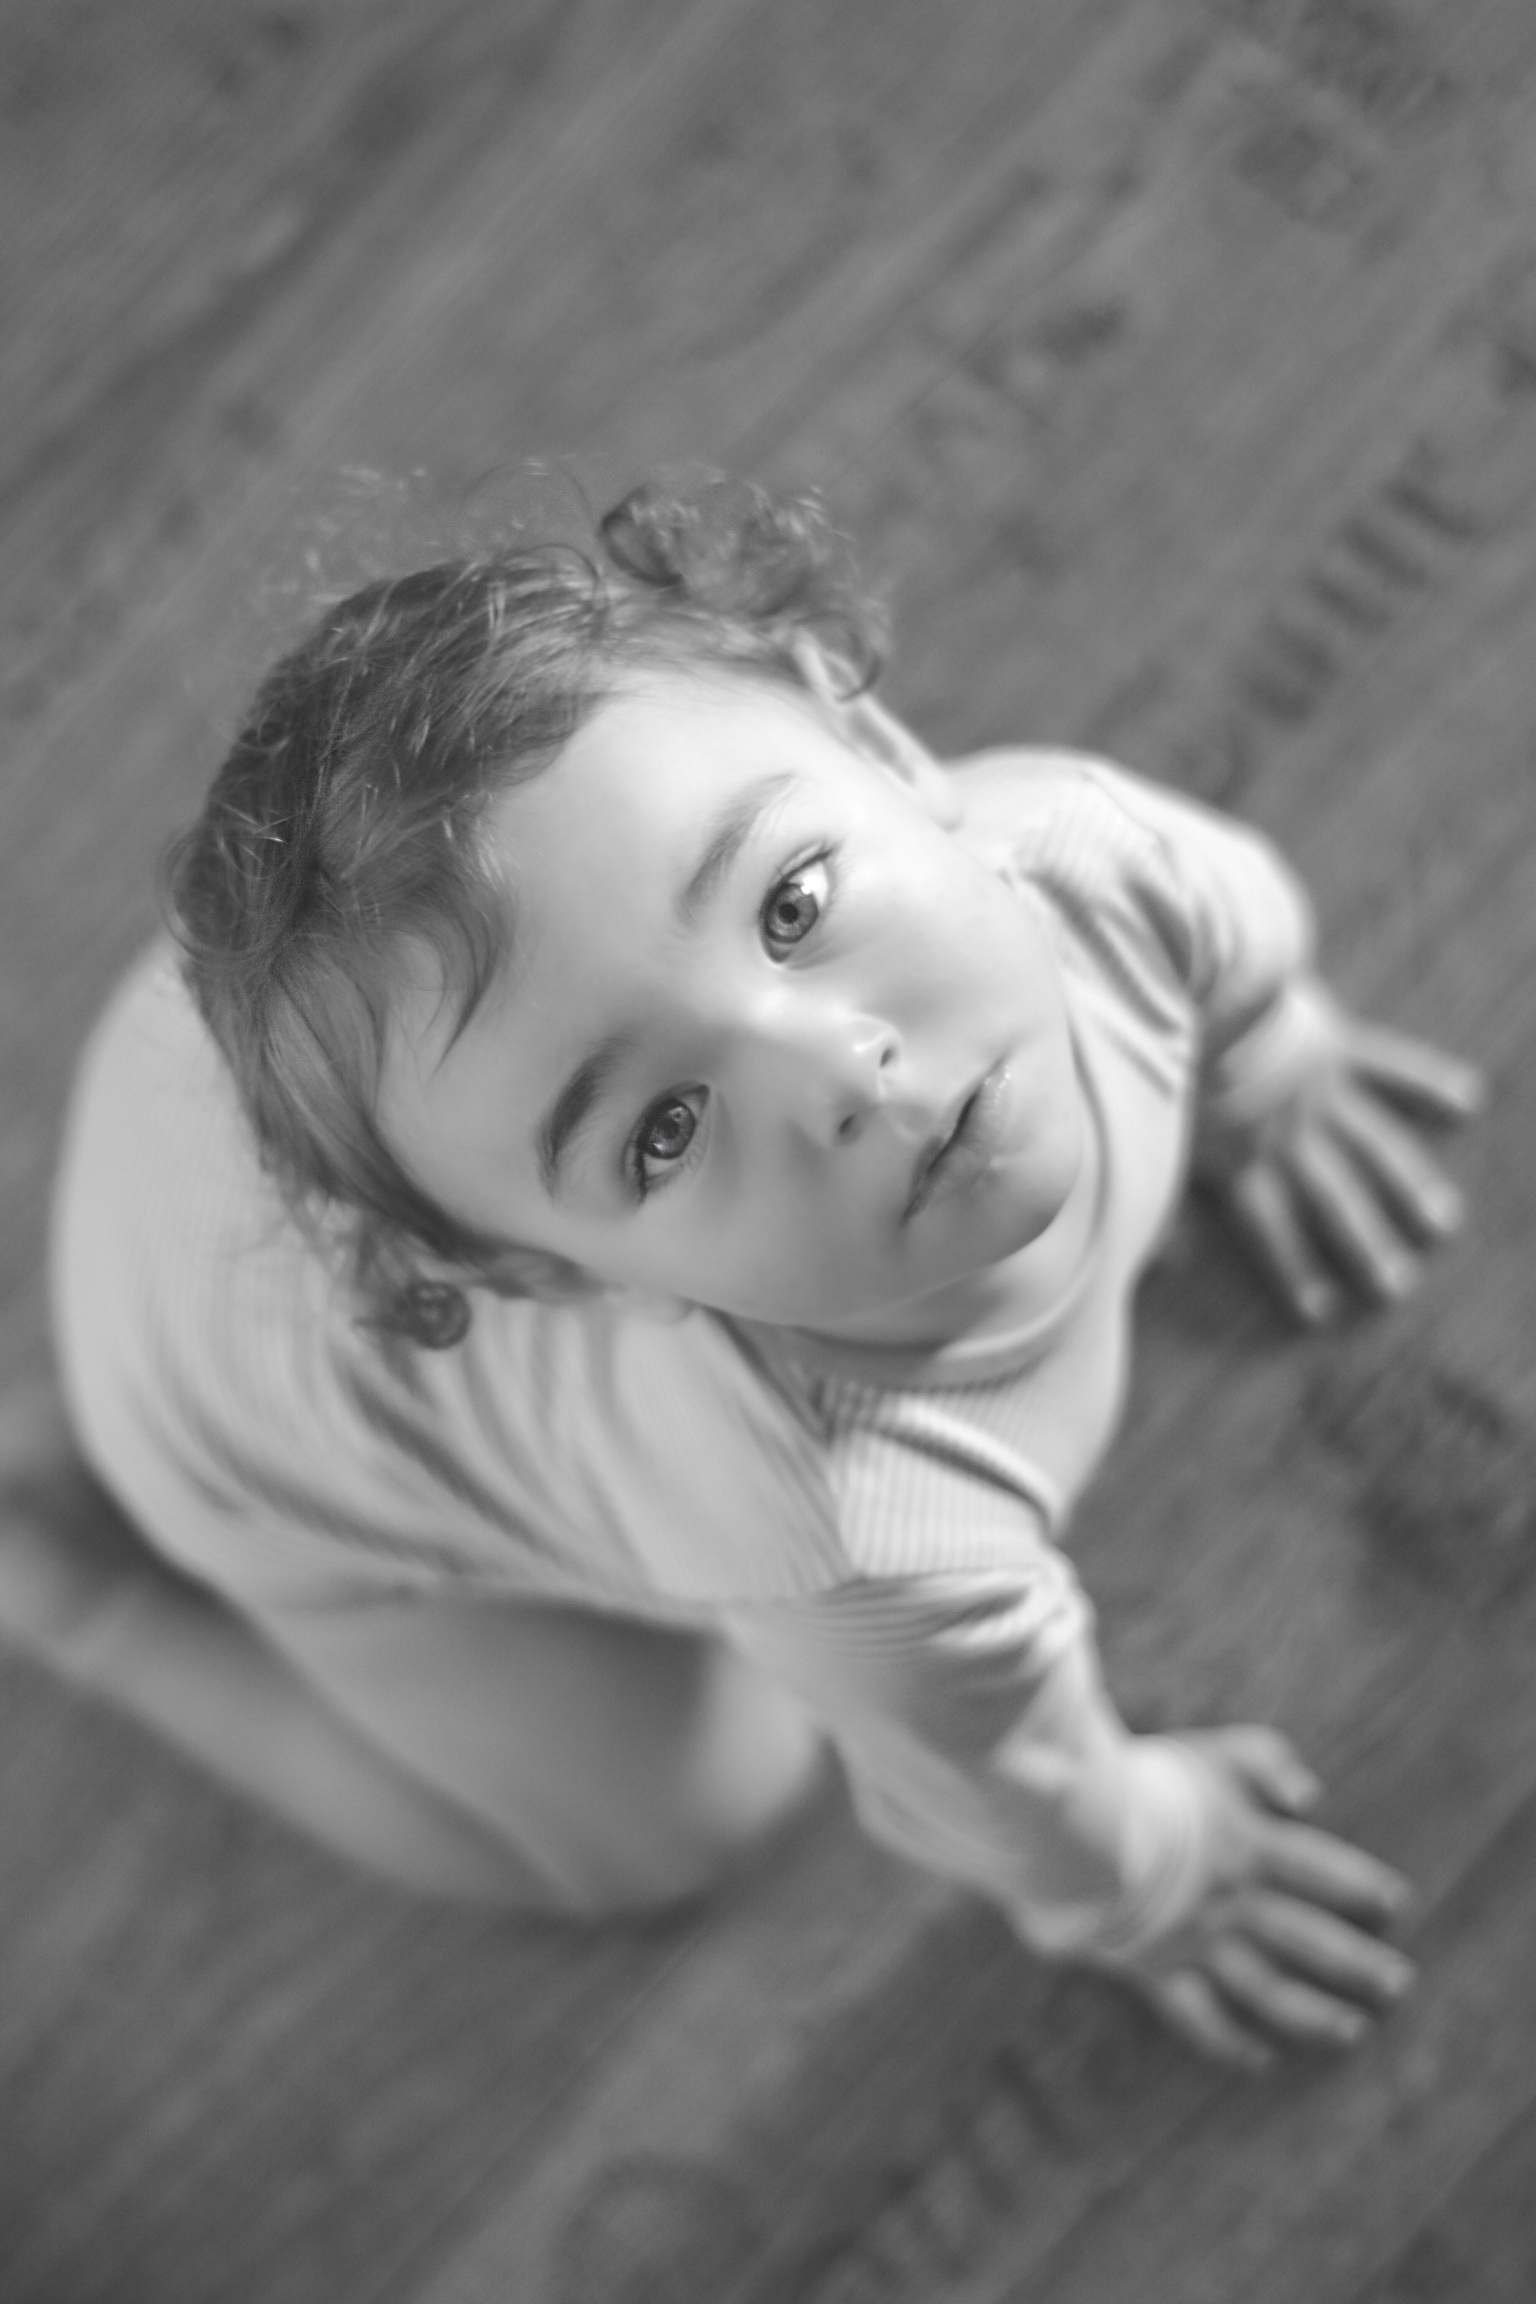
person, black and white, girl, white, photography, boy, portrait, small, child, human, black, monochrome, facial expression, face, eyes, infant, toddler, photograph, beauty, expression, emotion, charming, small child, photo shoot, monochrome photography, portrait photography, human positions